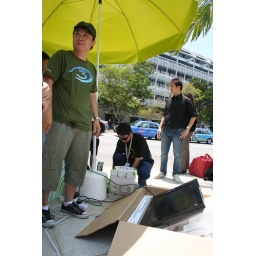
Mr Brown with TV in a box